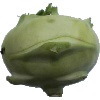
Label: kohlrabi